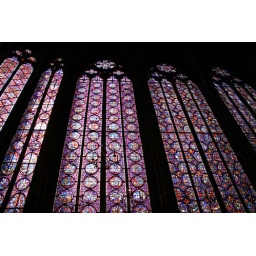
Stained glass windows in Sainte-Chapelle